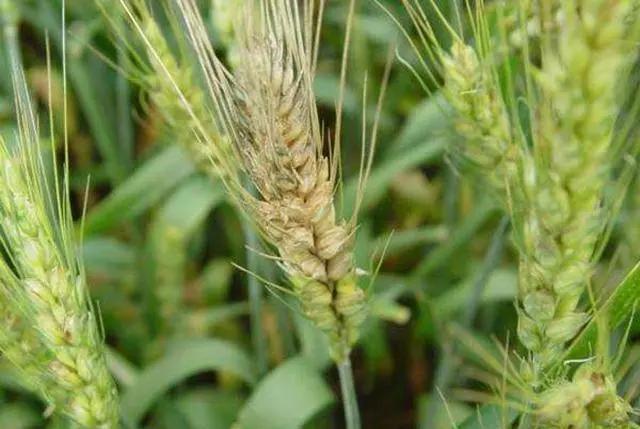
Plant: Wheat
Disease: wheat head scab